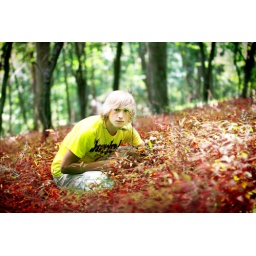
in the red floored forest